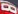
Number: 8